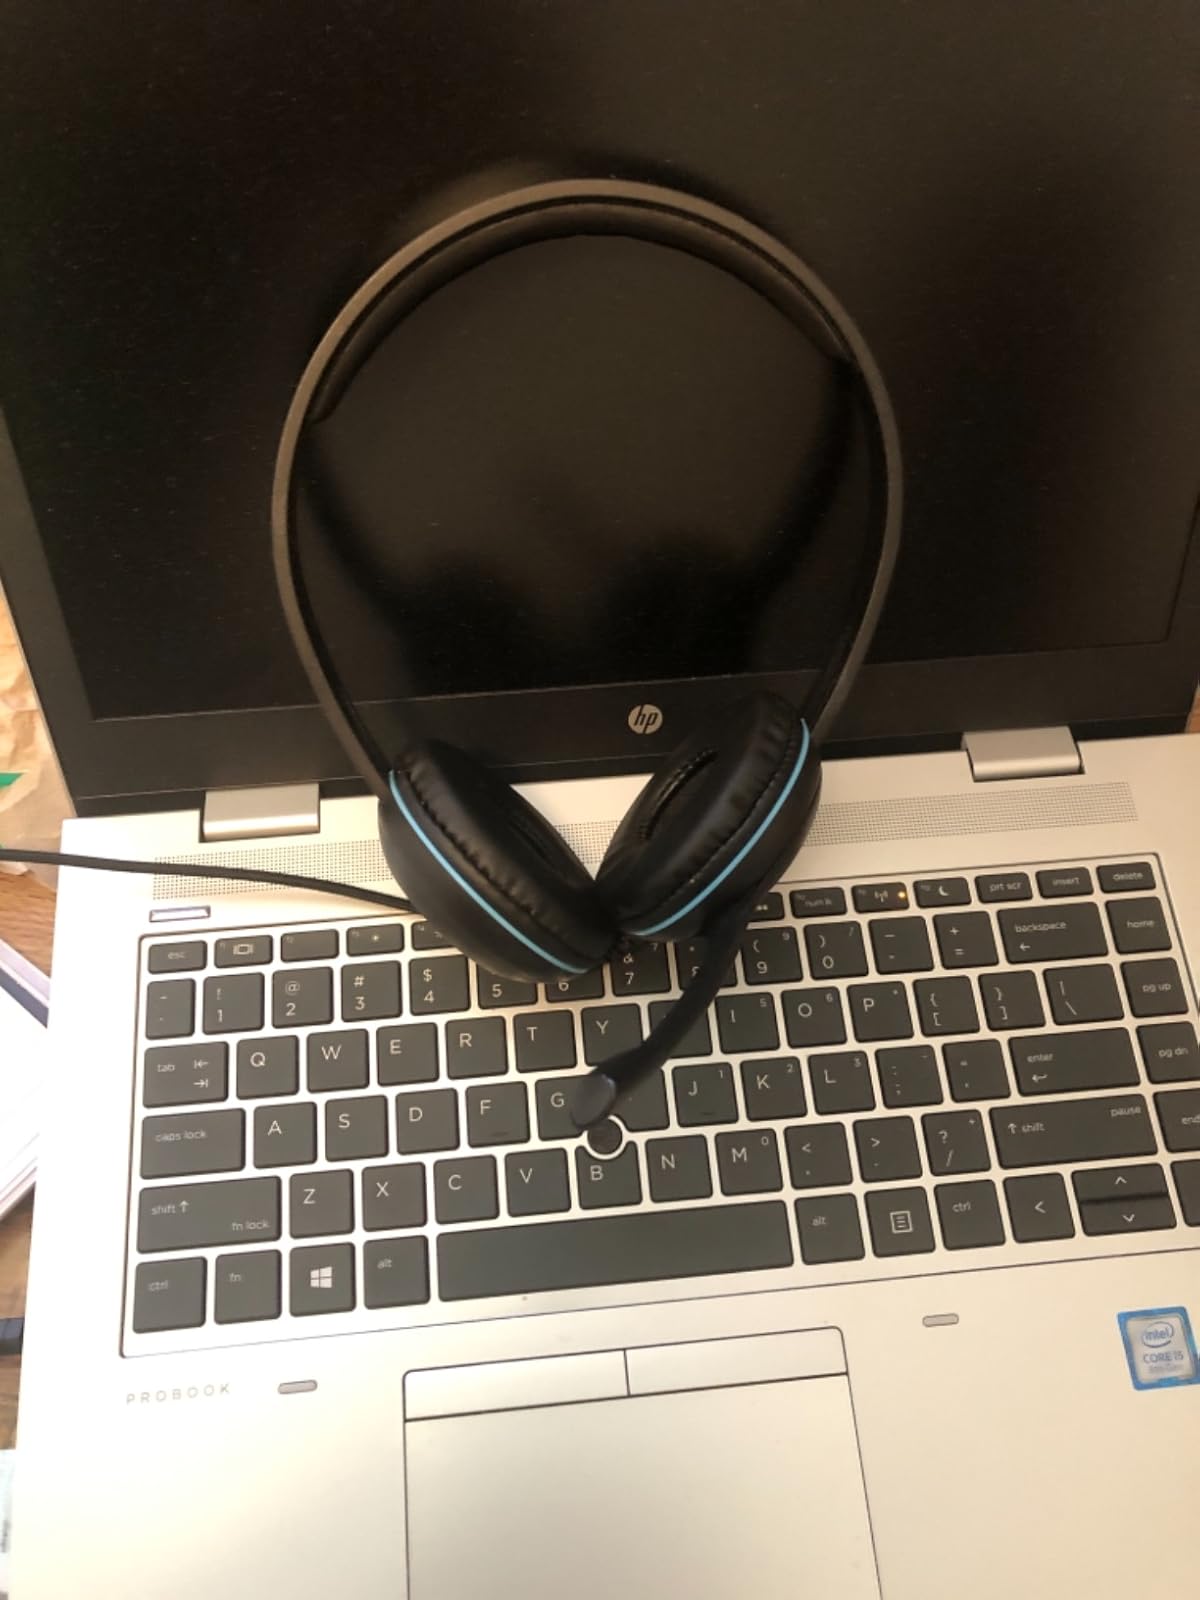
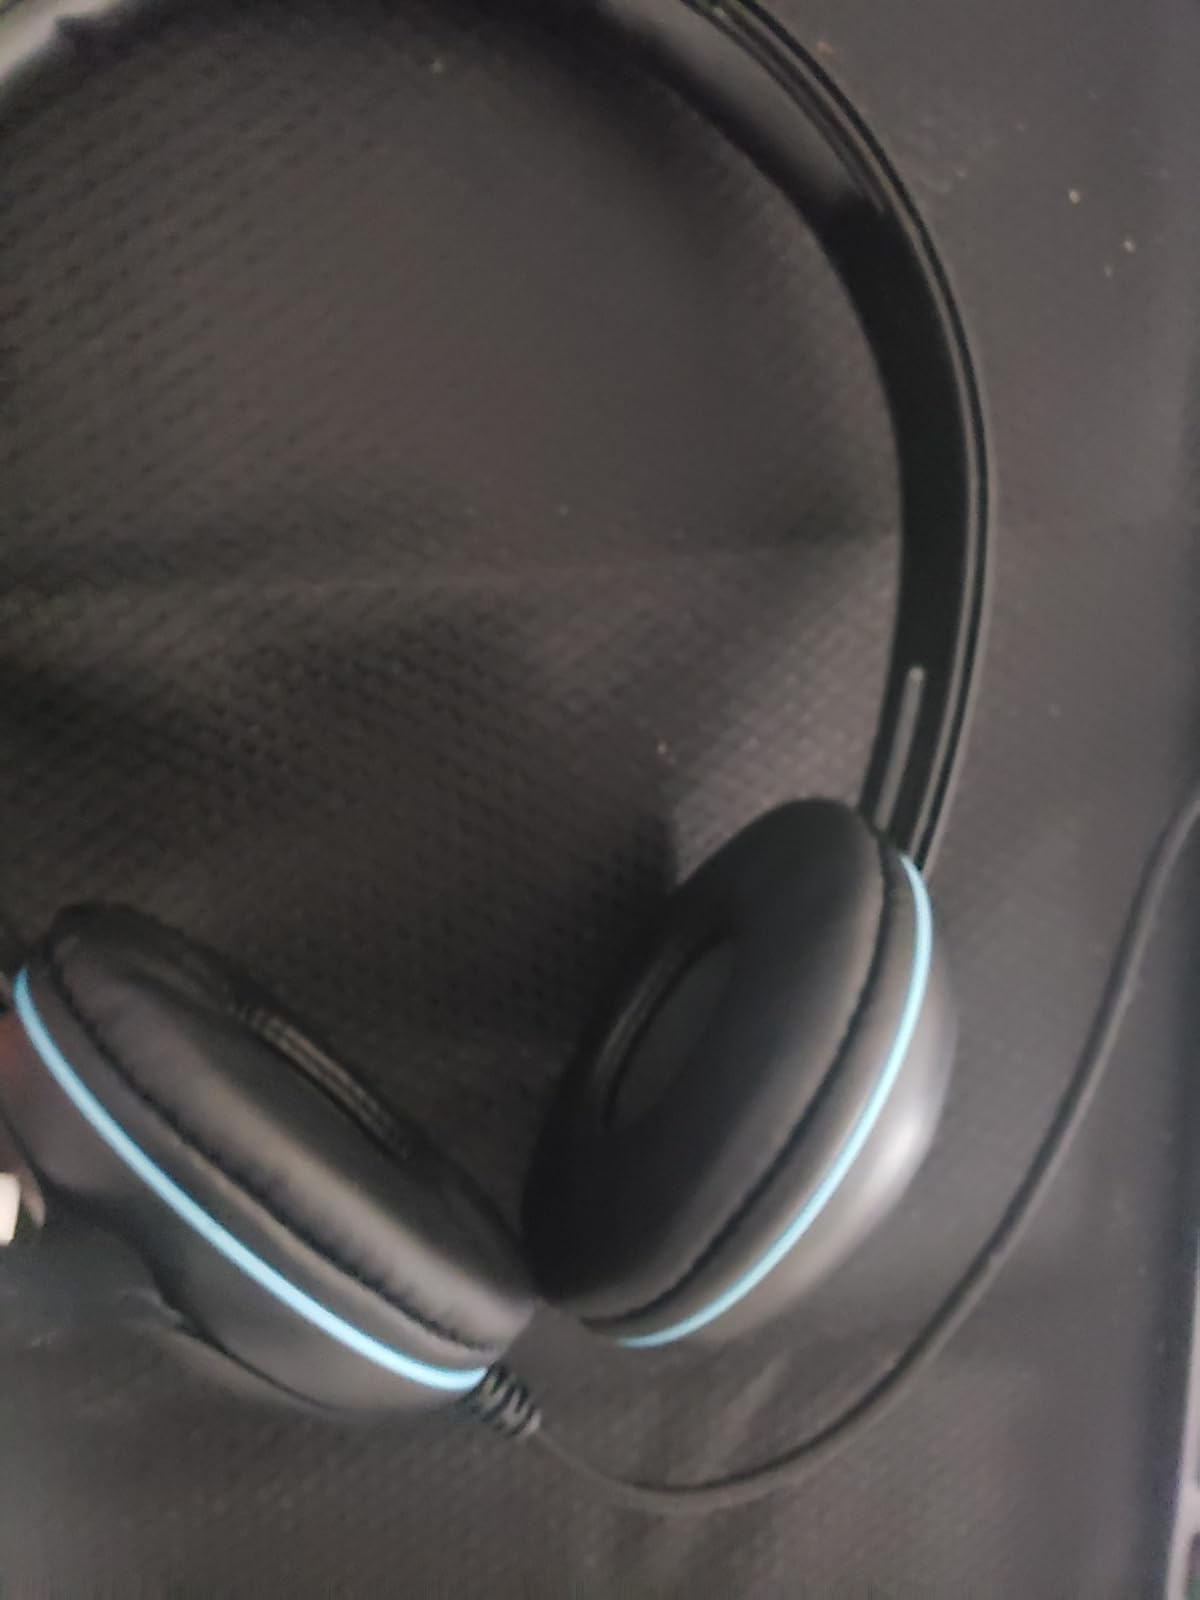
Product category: headphones
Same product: yes